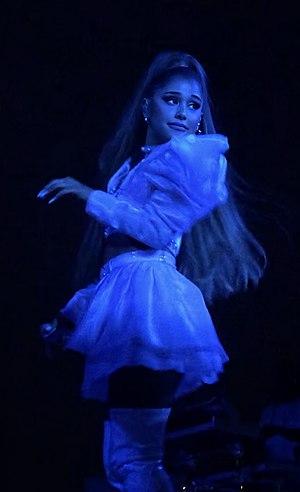
Sweetener World Tour est la troisième tournée internationale de concerts de la chanteuse américaine Ariana Grande. Cette tournée a été lancée à l'appui de ses quatrième et cinquième albums studio, Sweetener en 2018 et Thank U, Next en 2019. Composée de 101 concerts, la tournée a visité l'Europe et l'Amérique du Nord. La tournée a été officiellement annoncée le 25 octobre 2018 et était dirigée par Live Nation Entertainment. Elle a débuté le 18 mars 2019 à Albany, aux États-Unis, traversera tout le pays ainsi que le Canada. Elle continue cette série de concerts en Europe où elle fait deux dates en France, le 27 août et le 28 août à l’AccorHotels Arena à Paris. La tournée s’achève le 22 décembre 2019 au Forum de Los Angeles.
Ariana Grande [ˌɑːriˈɑːnə ˈɡrɑːndeɪ], née le 26 juin 1993 à Boca Raton, en Floride, est une actrice, autrice-compositrice-interprète et productrice américaine d'origine italienne.